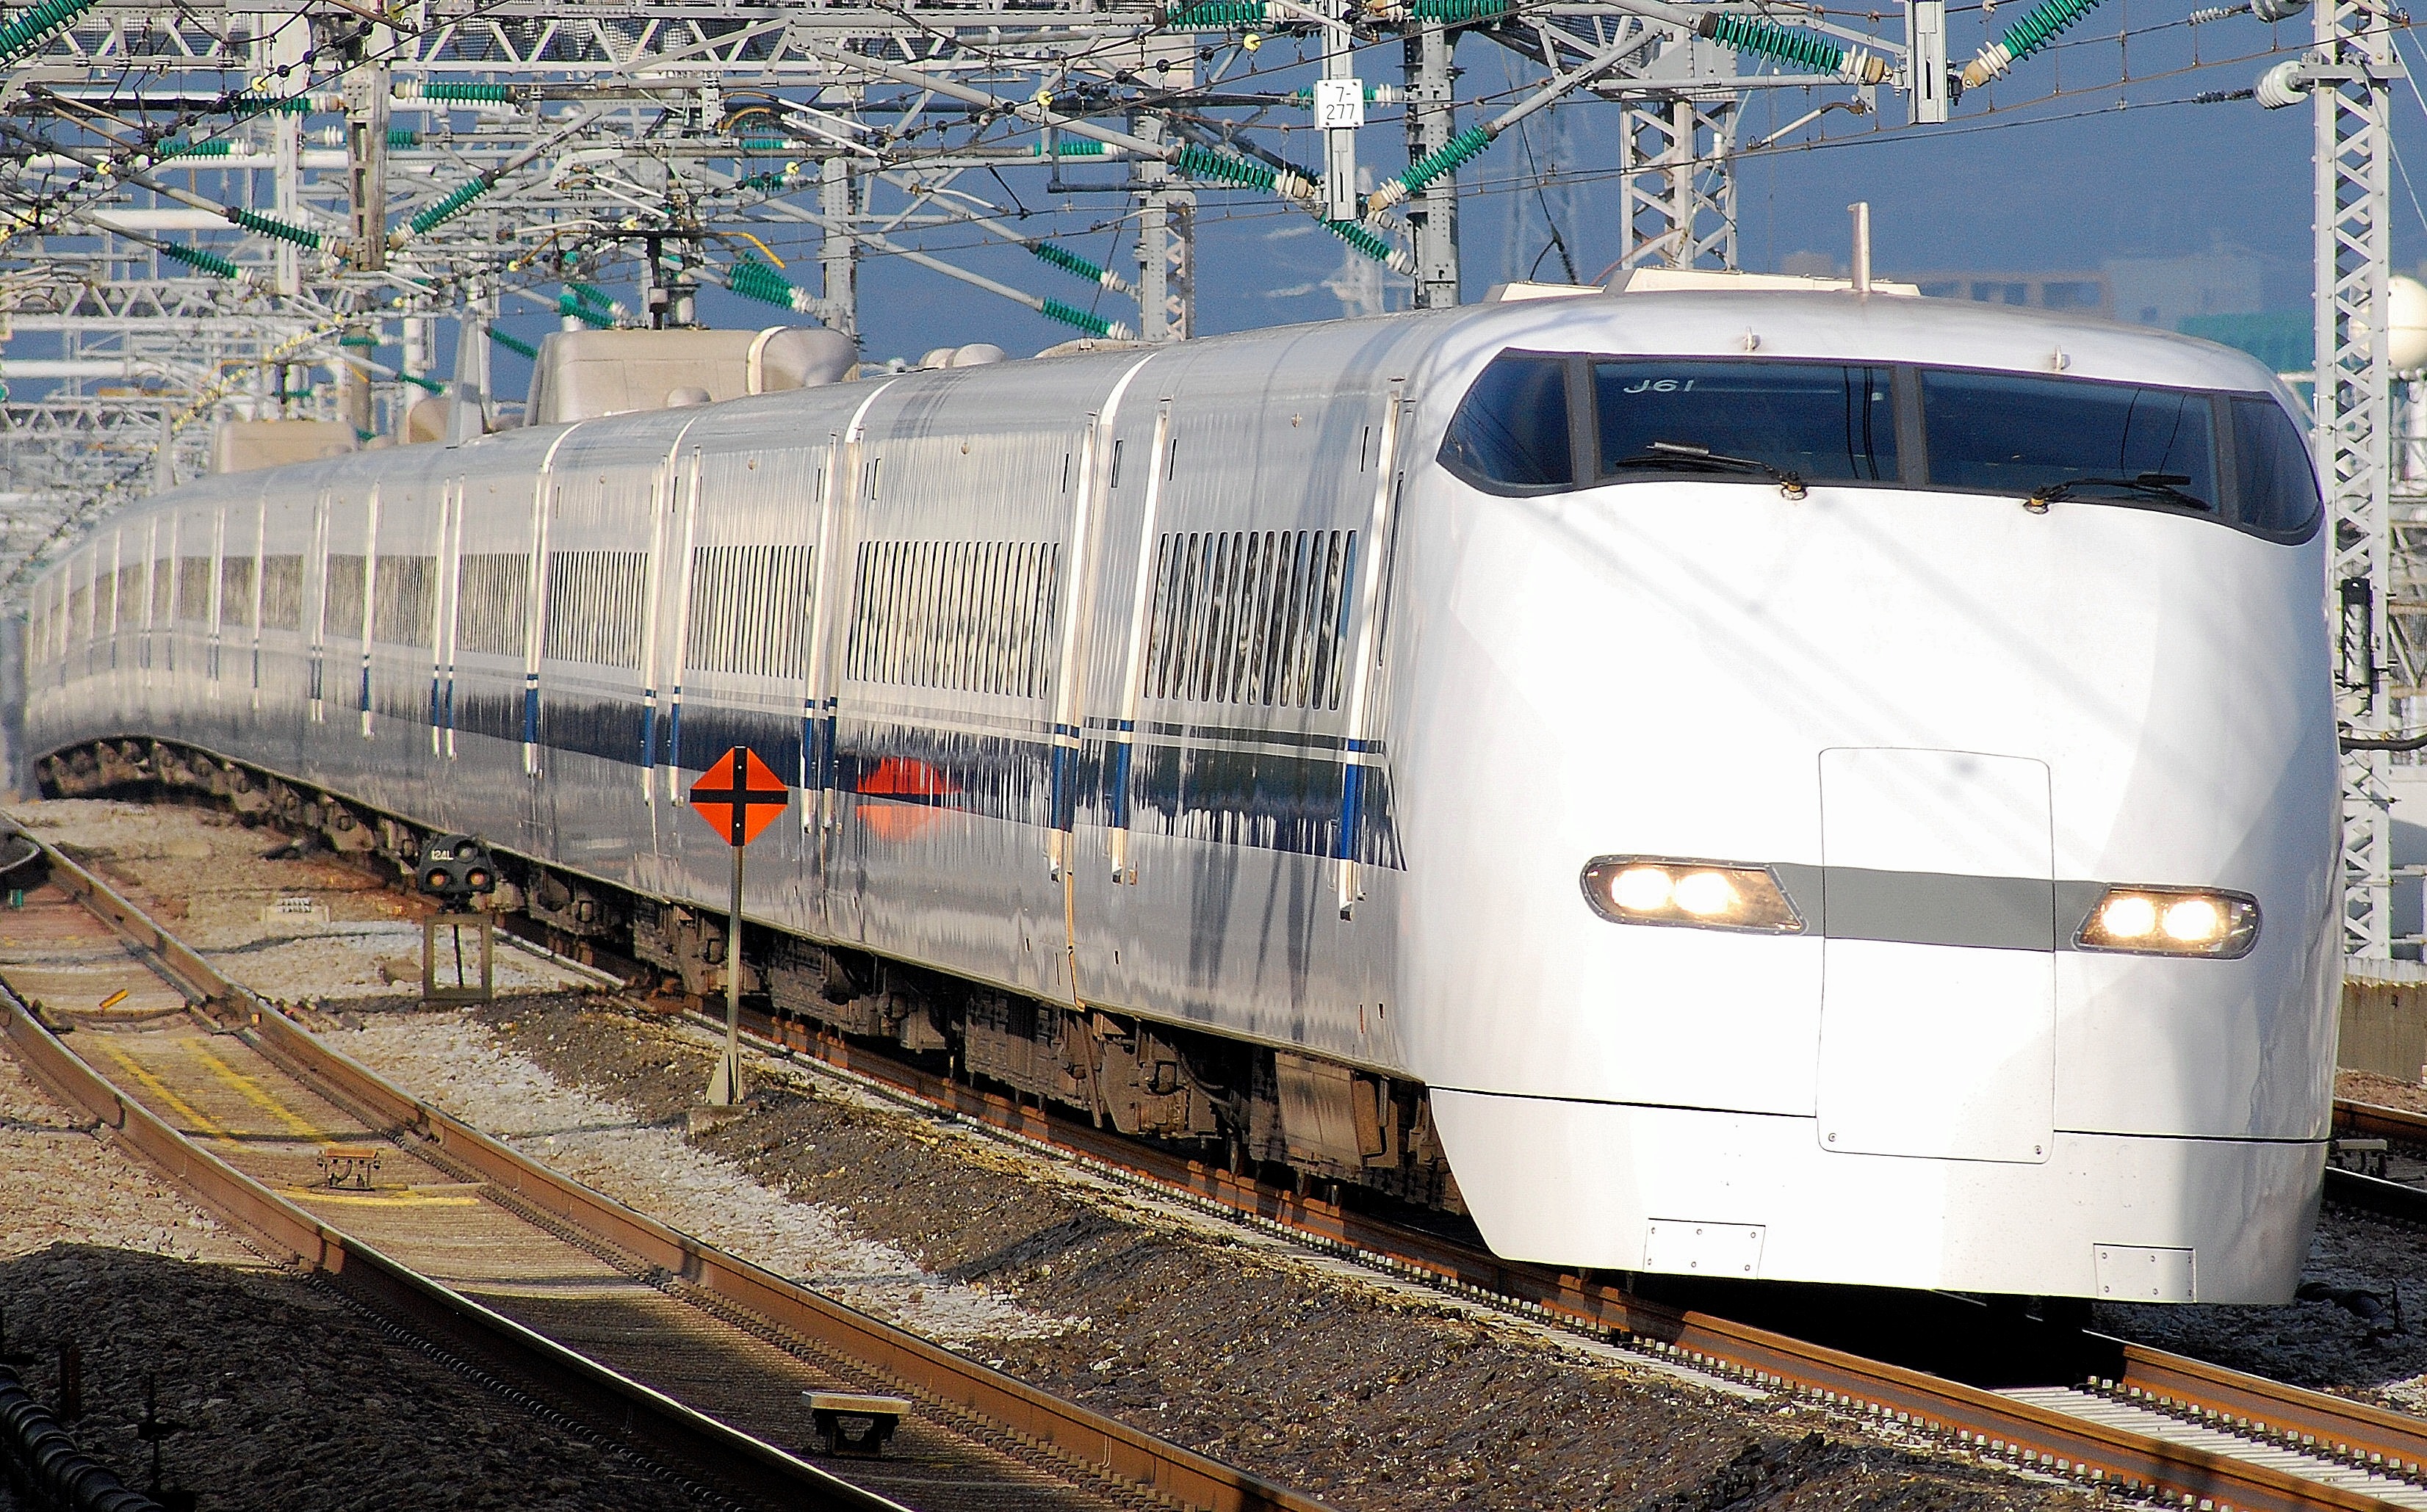
track, railway, railroad, train, transportation, transport, vehicle, station, electricity, japan, public transport, tracks, outside, locomotive, electric, fast, depot, passenger, rail transport, mass transit, tgv, high speed, bullet train, land vehicle, rolling stock, metropolitan area, railroad car, passenger car, high speed rail